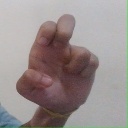
अक्षर: अ